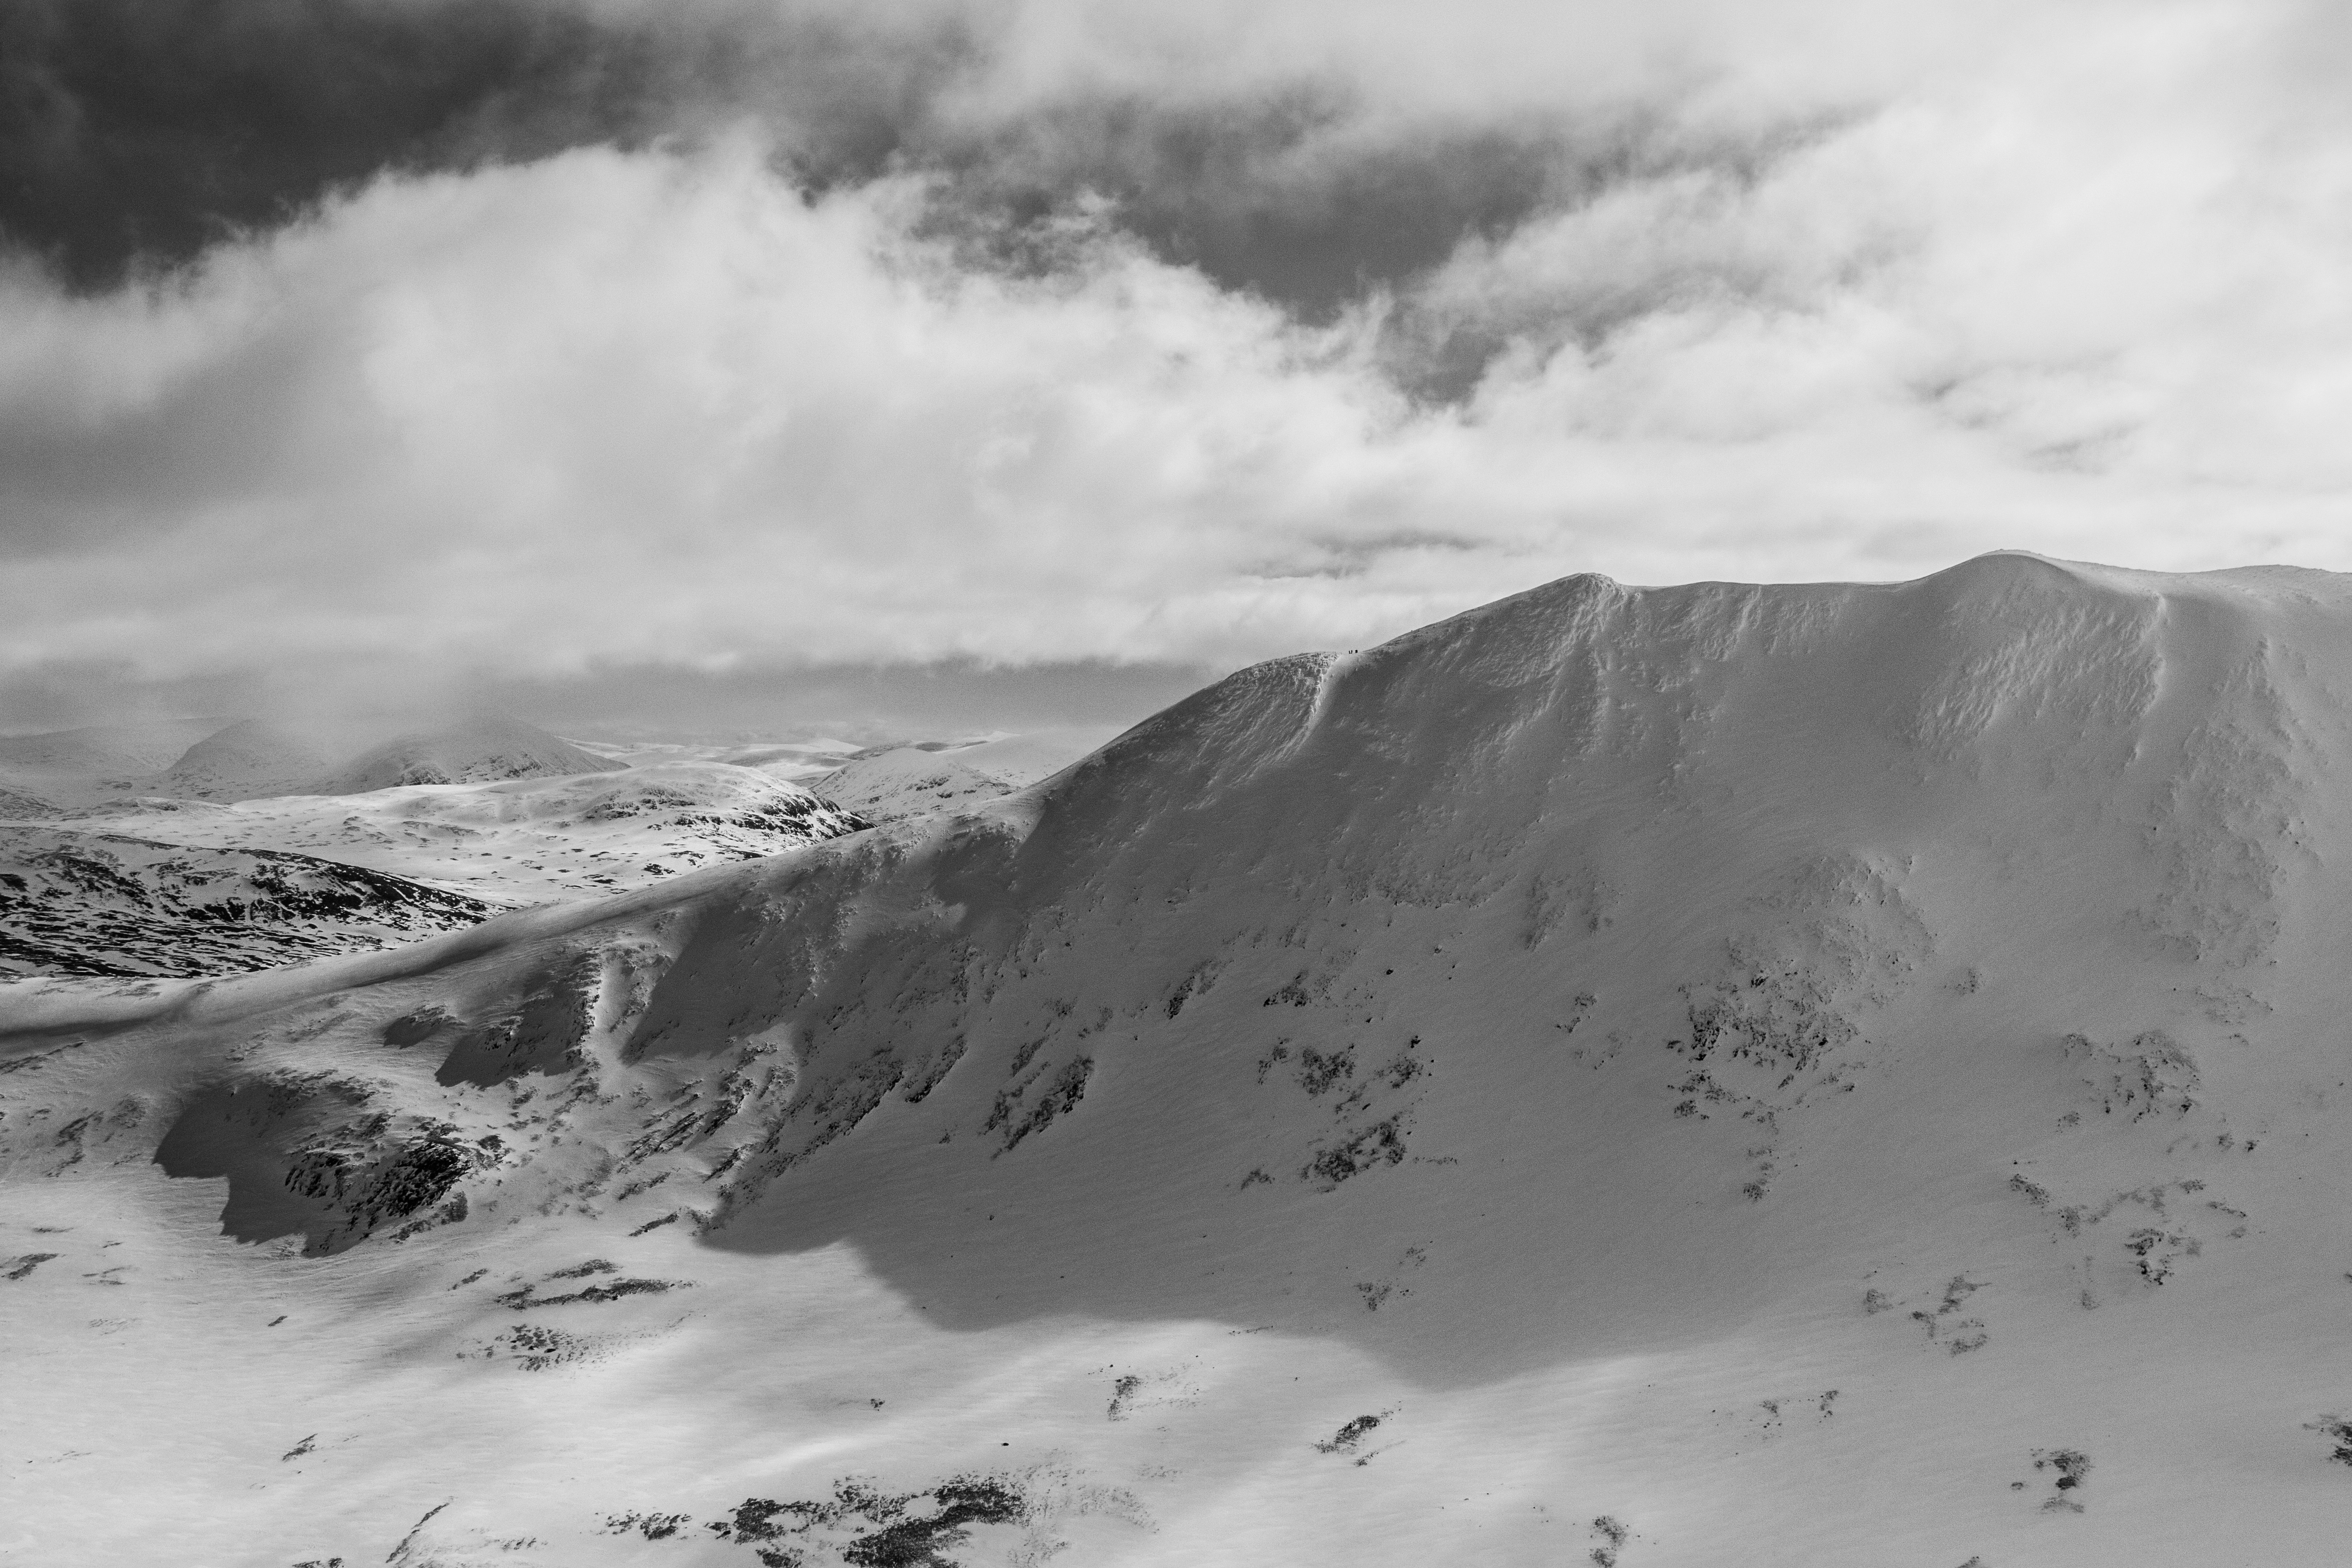
sea, mountain, snow, winter, cloud, black and white, white, hill, wave, mountain range, slope, weather, monochrome, season, ridge, monochrome photography, atmospheric phenomenon, mountainous landforms, geological phenomenon, wind wave